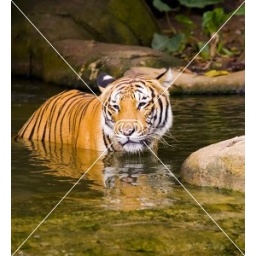
malayan tiger in water